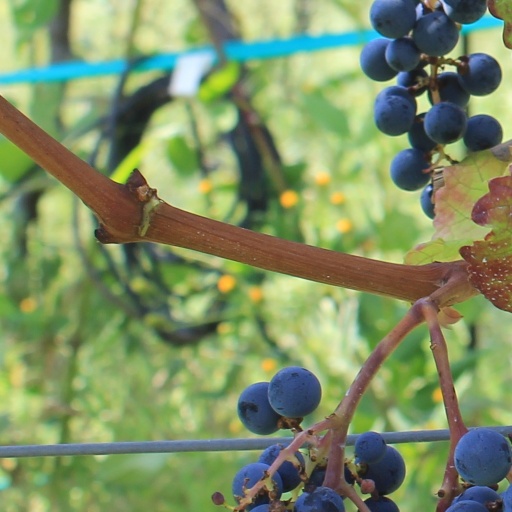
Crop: grape